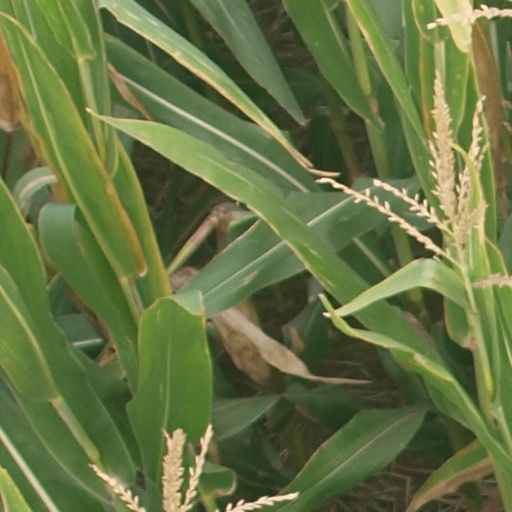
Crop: maize; corn